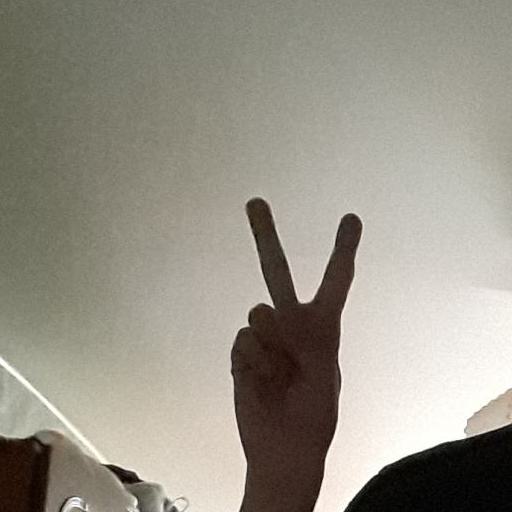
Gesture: peace